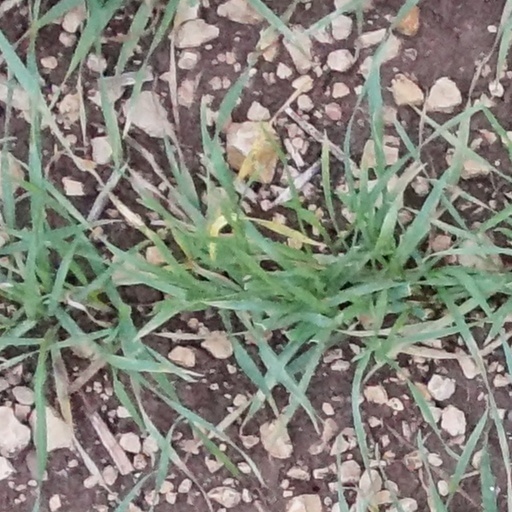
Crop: wheat